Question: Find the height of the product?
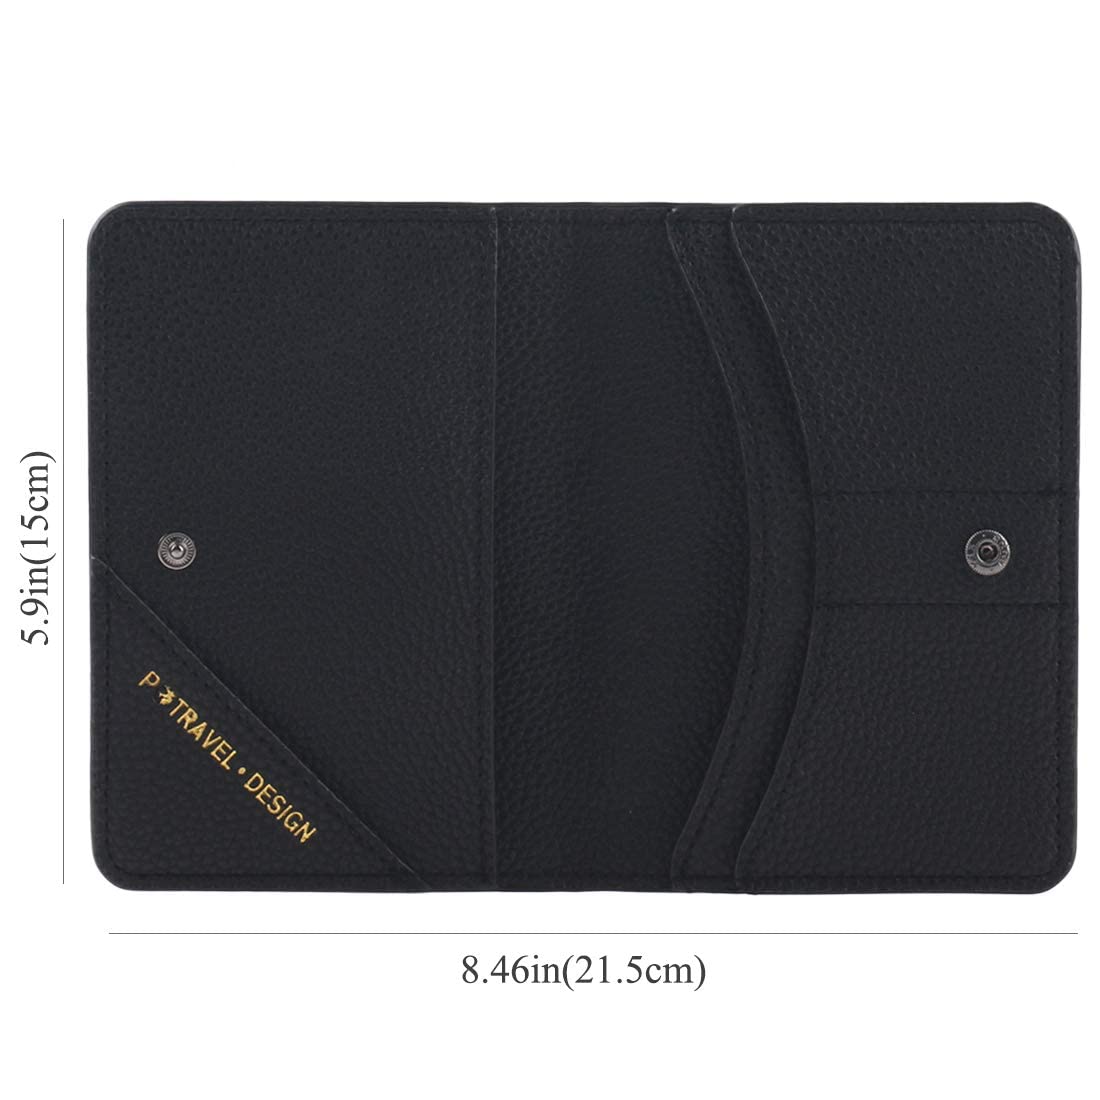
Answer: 15.0 centimetre